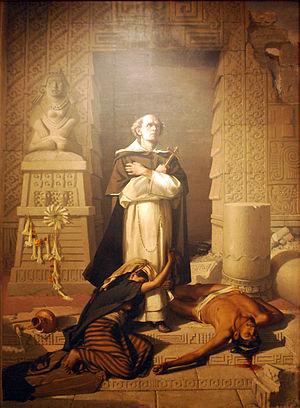
La Conquête de l'Amérique : La Question de l'autre est un livre de Tzvetan Todorov publié en 1982. L'ouvrage se propose d'analyser la rencontre du « Je » avec l'« Autre » à travers l'étude de la découverte de l'Amérique par Christophe Colomb et de sa conquête par les Conquistadors espagnols. Moraliste plutôt qu'historien, Todorov cherche à comprendre comment il convient de se comporter à l'égard d'autrui. À travers l'évocation de la Conquista, l'auteur en arrive à la conclusion que la connaissance de soi passe par la découverte de l'autre et que la différence que révèle l'altérité doit être vécue dans l'égalité.